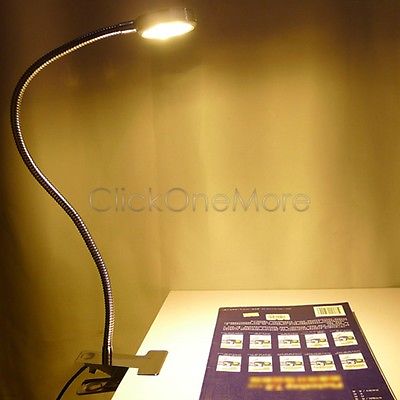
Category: lamp